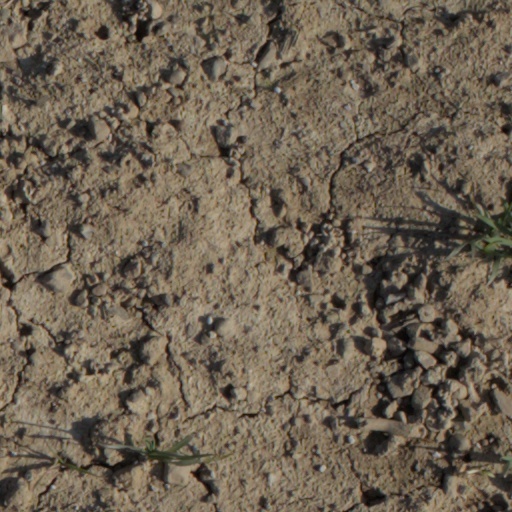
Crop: wheat